Kopi tubruk

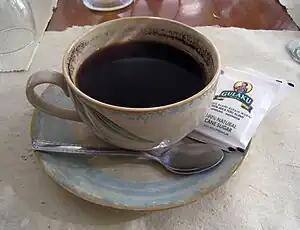

Kopi Tubruk is an Indonesian-style coffee where hot water is poured over fine coffee grounds directly in the glass, without any filtration, usually with added sugar.